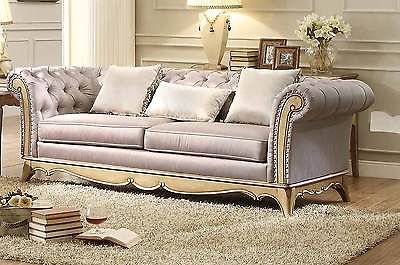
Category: sofa